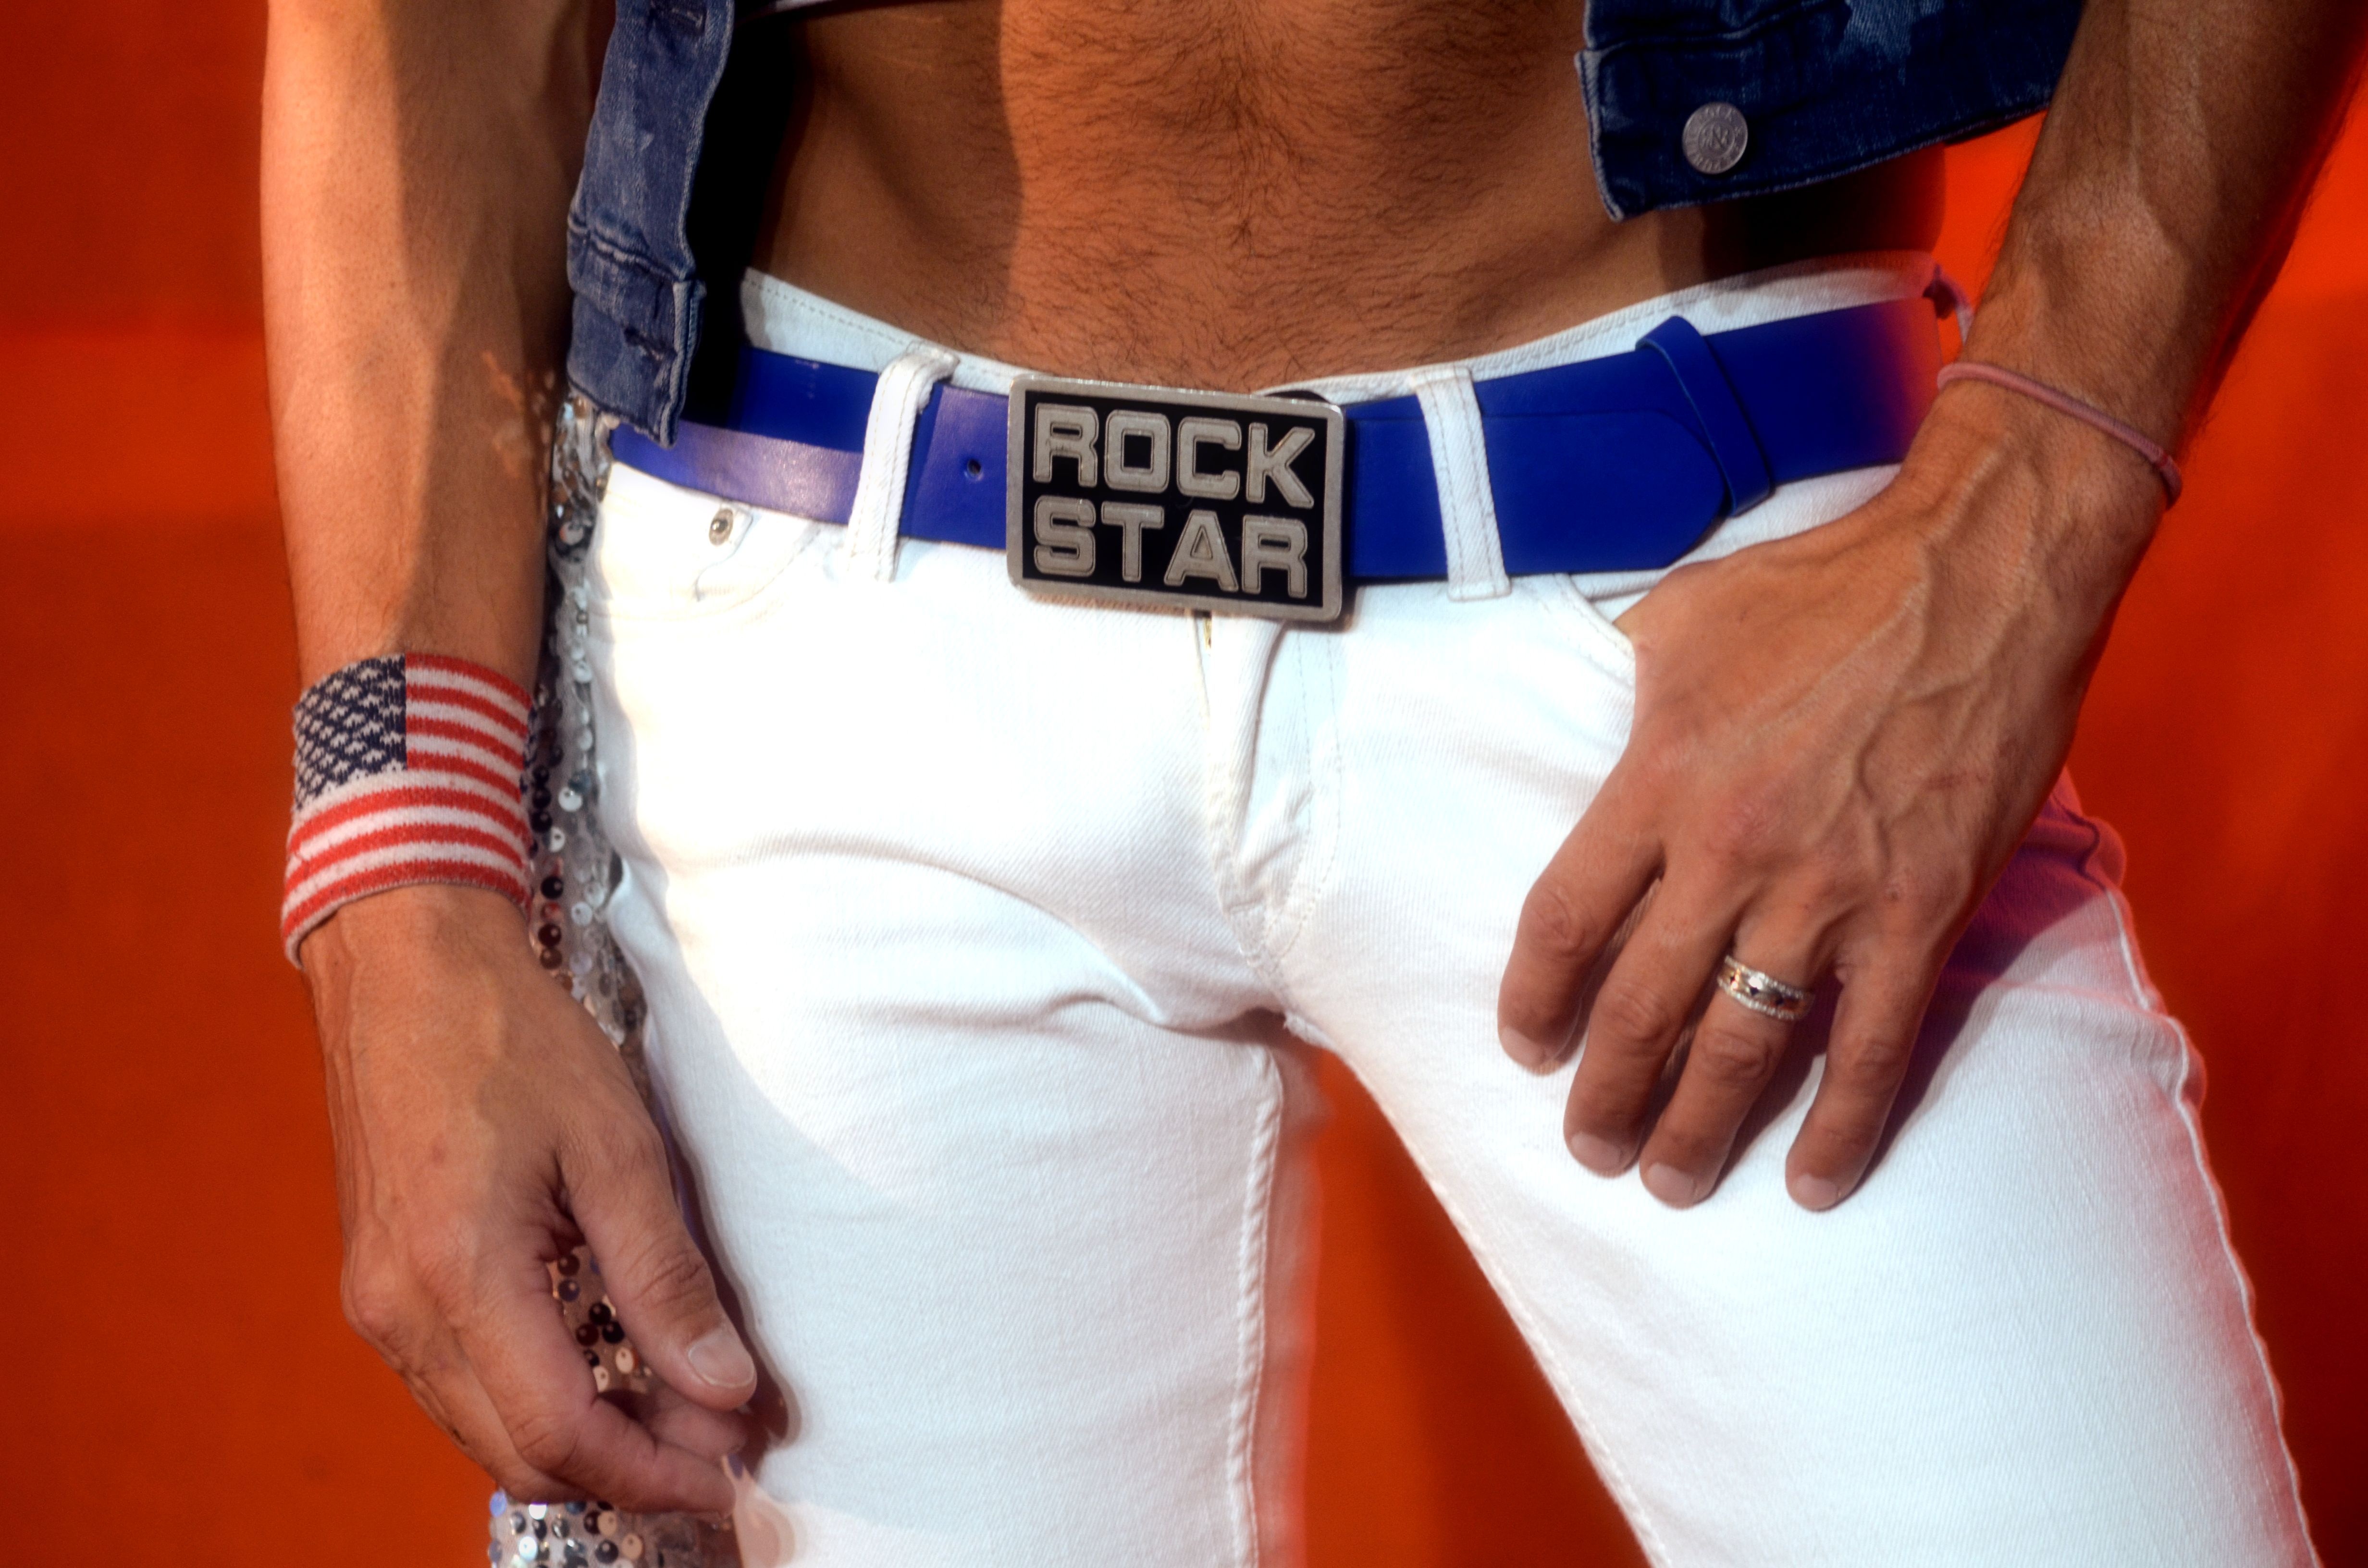
hand, man, trunk, male, leg, concert, singer, artist, musician, arm, muscle, chest, human body, performance, song, entertainment, abdomen